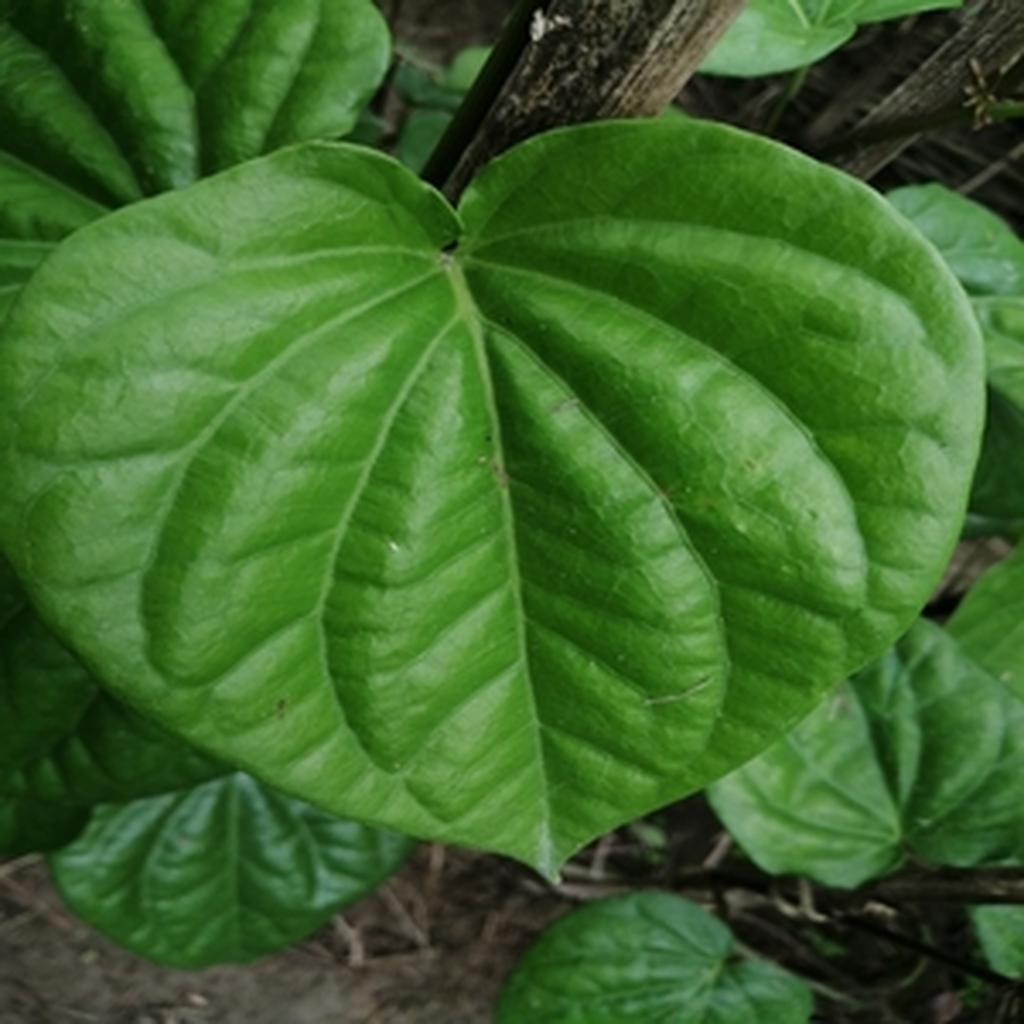
Label: Healthy_Leaf